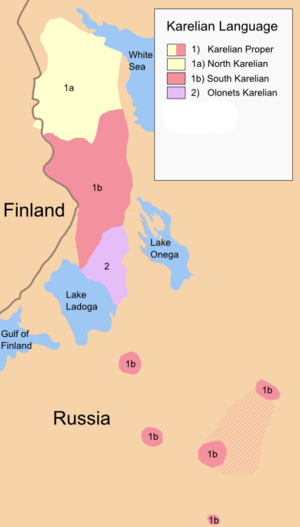
Karelsk (sprog)
Kort over karelske dialekter før 2. verdenskrig.
Karelsk sprog er et østersøfinsk sprog der er tilhører de uralske sprog. Karelsk tales primært i den russiske republik Karelen. Karelsk er tæt knyttet til de finske dialekter, der tales i det østlige Finland og nogle finske sprogforskere klassificerer karelsk som en dialekt af finsk. Karelsk bør ikke forveksles med den sydøstlige dialekter af finsk, undertiden benævnt karjalaismurteet i Finland.